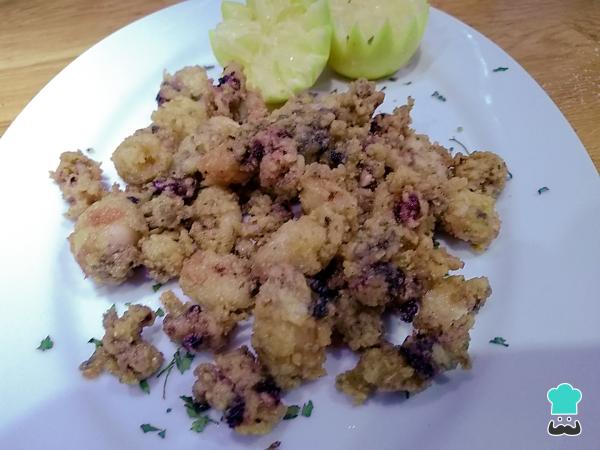
Sácalos y colócalos en papel absorbente para quitar el exceso de grasa. Sirve tus chipirones a la andaluza con un chorrito de limón y disfruta.